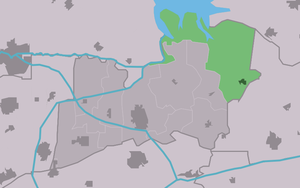
Munnekezijl est un village de la commune néerlandaise de Noardeast-Fryslân, situé dans la province de Frise.